Snorkeling

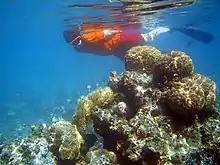
A snorkeler amid corals on a coral reef near Fiji

Snorkeling (British and Commonwealth English spelling: snorkelling) is the practice of swimming face down on or through a body of water while breathing the ambient air through a shaped tube called a snorkel, usually with swimming goggles or a diving mask, and swimfins. In cooler waters, a wetsuit may also be worn. The snorkel may be an independent item or integrated with the mask. The use of this equipment allows the snorkeler to observe the underwater environment for extended periods with relatively little effort, and to breathe while face-down at the surface.